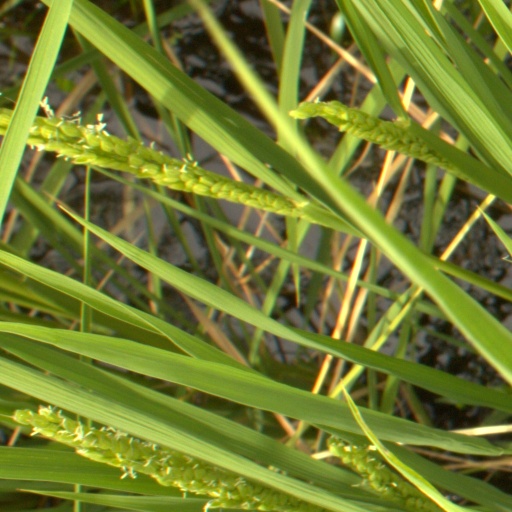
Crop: rice